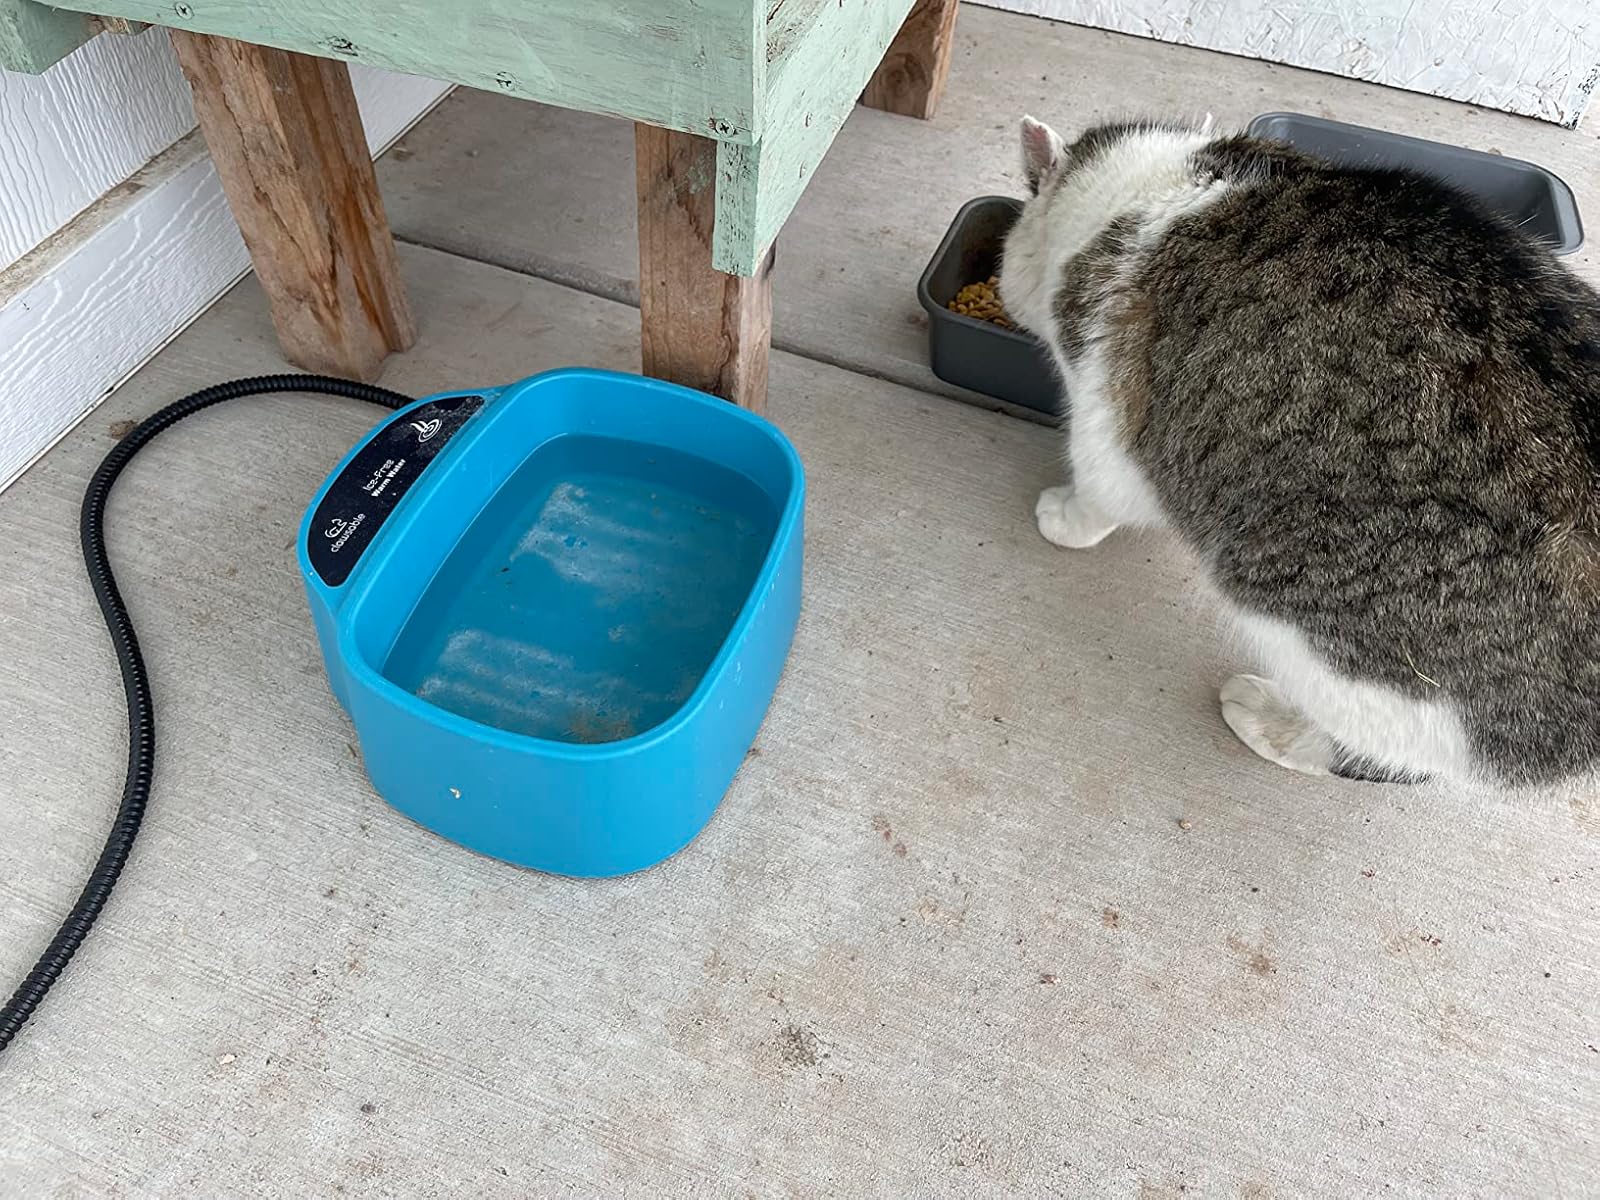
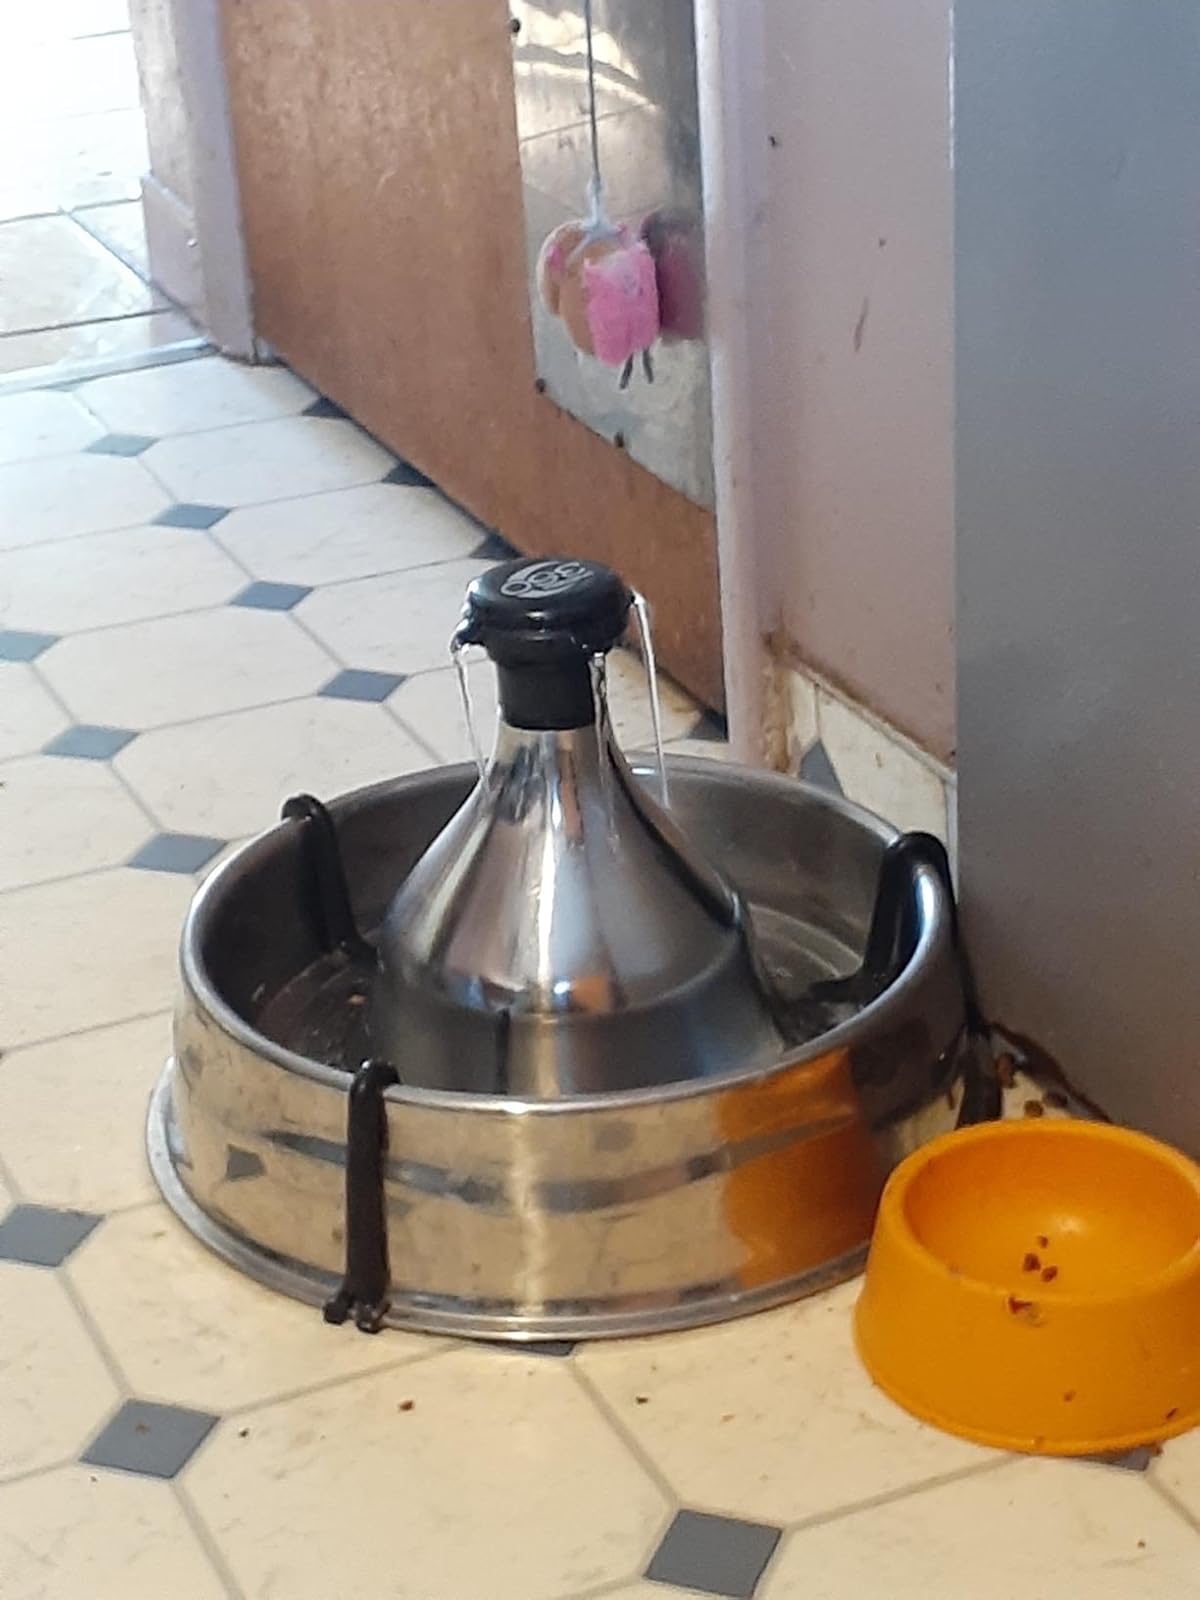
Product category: items_bowl
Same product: no